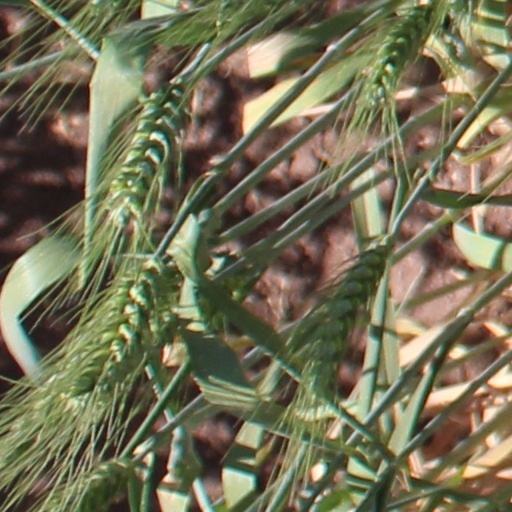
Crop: wheat